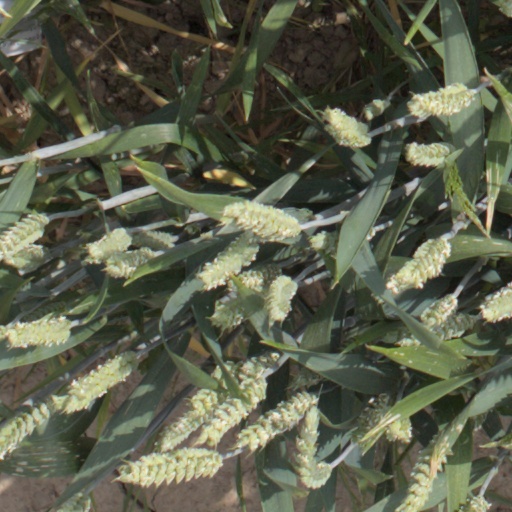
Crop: wheat